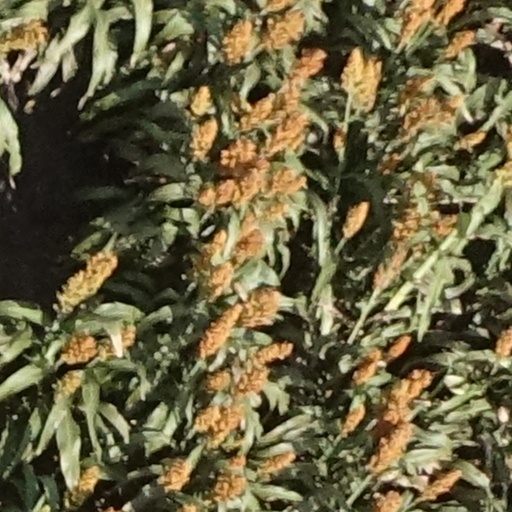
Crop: sorghum